Company rule in Rhodesia

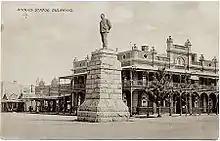
Statue of Rhodes in Bulawayo, 1920s

White immigration to the Company realm was initially modest, but intensified during the 1900s and early-1910s, particularly south of the Zambezi. The economic slump in the Cape following the Second Boer War motivated many White South Africans to move to Southern Rhodesia, and from about 1907 the Company's land settlement programme encouraged more immigrants to stay for good. The Southern Rhodesian mining and farming industries advanced considerably during this period; Southern Rhodesia's annual gold output grew in worth from £610,389 in 1901 to £2,526,007 in 1908. The territory first balanced revenue and expenditure in 1912. There were 12,586 Whites in Southern Rhodesia in 1904, and 23,606 in 1911; in 1927, four years after the end of Company rule, the Black and White populations in Southern Rhodesia were respectively 922,000 and 38,200.